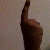
The image shows a hand gesture representing the number 1 in Indian Sign Language.